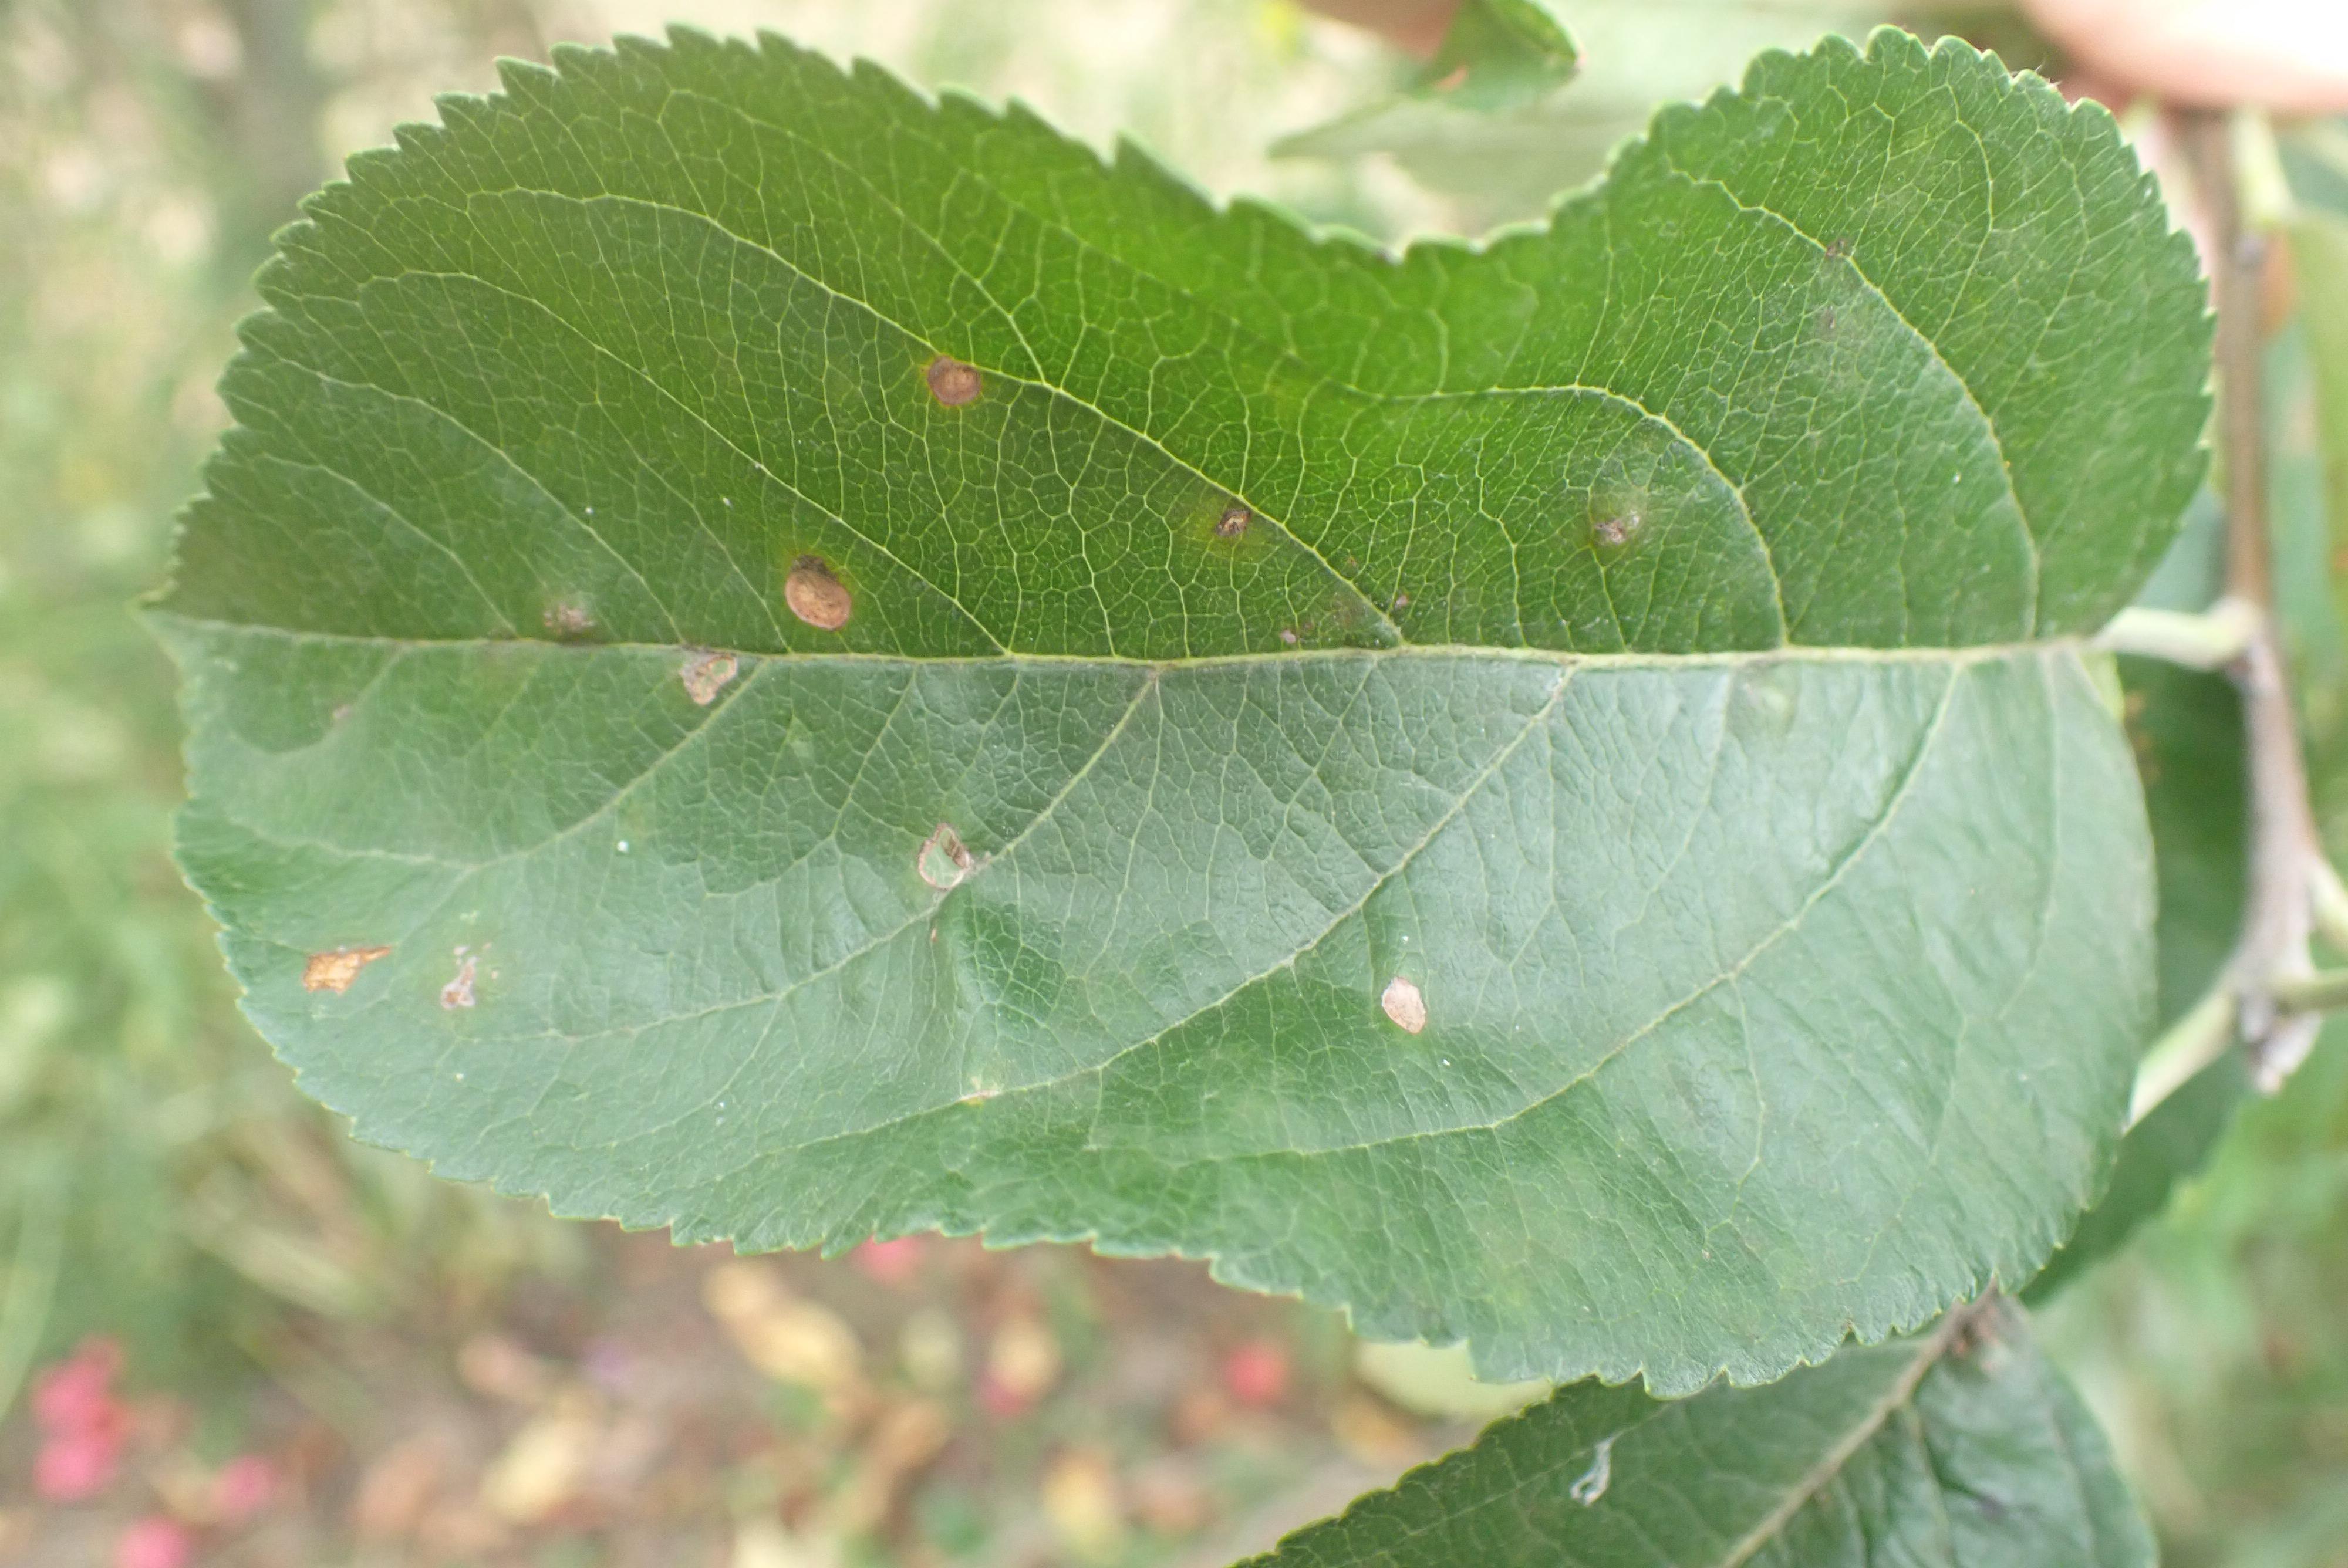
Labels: complex